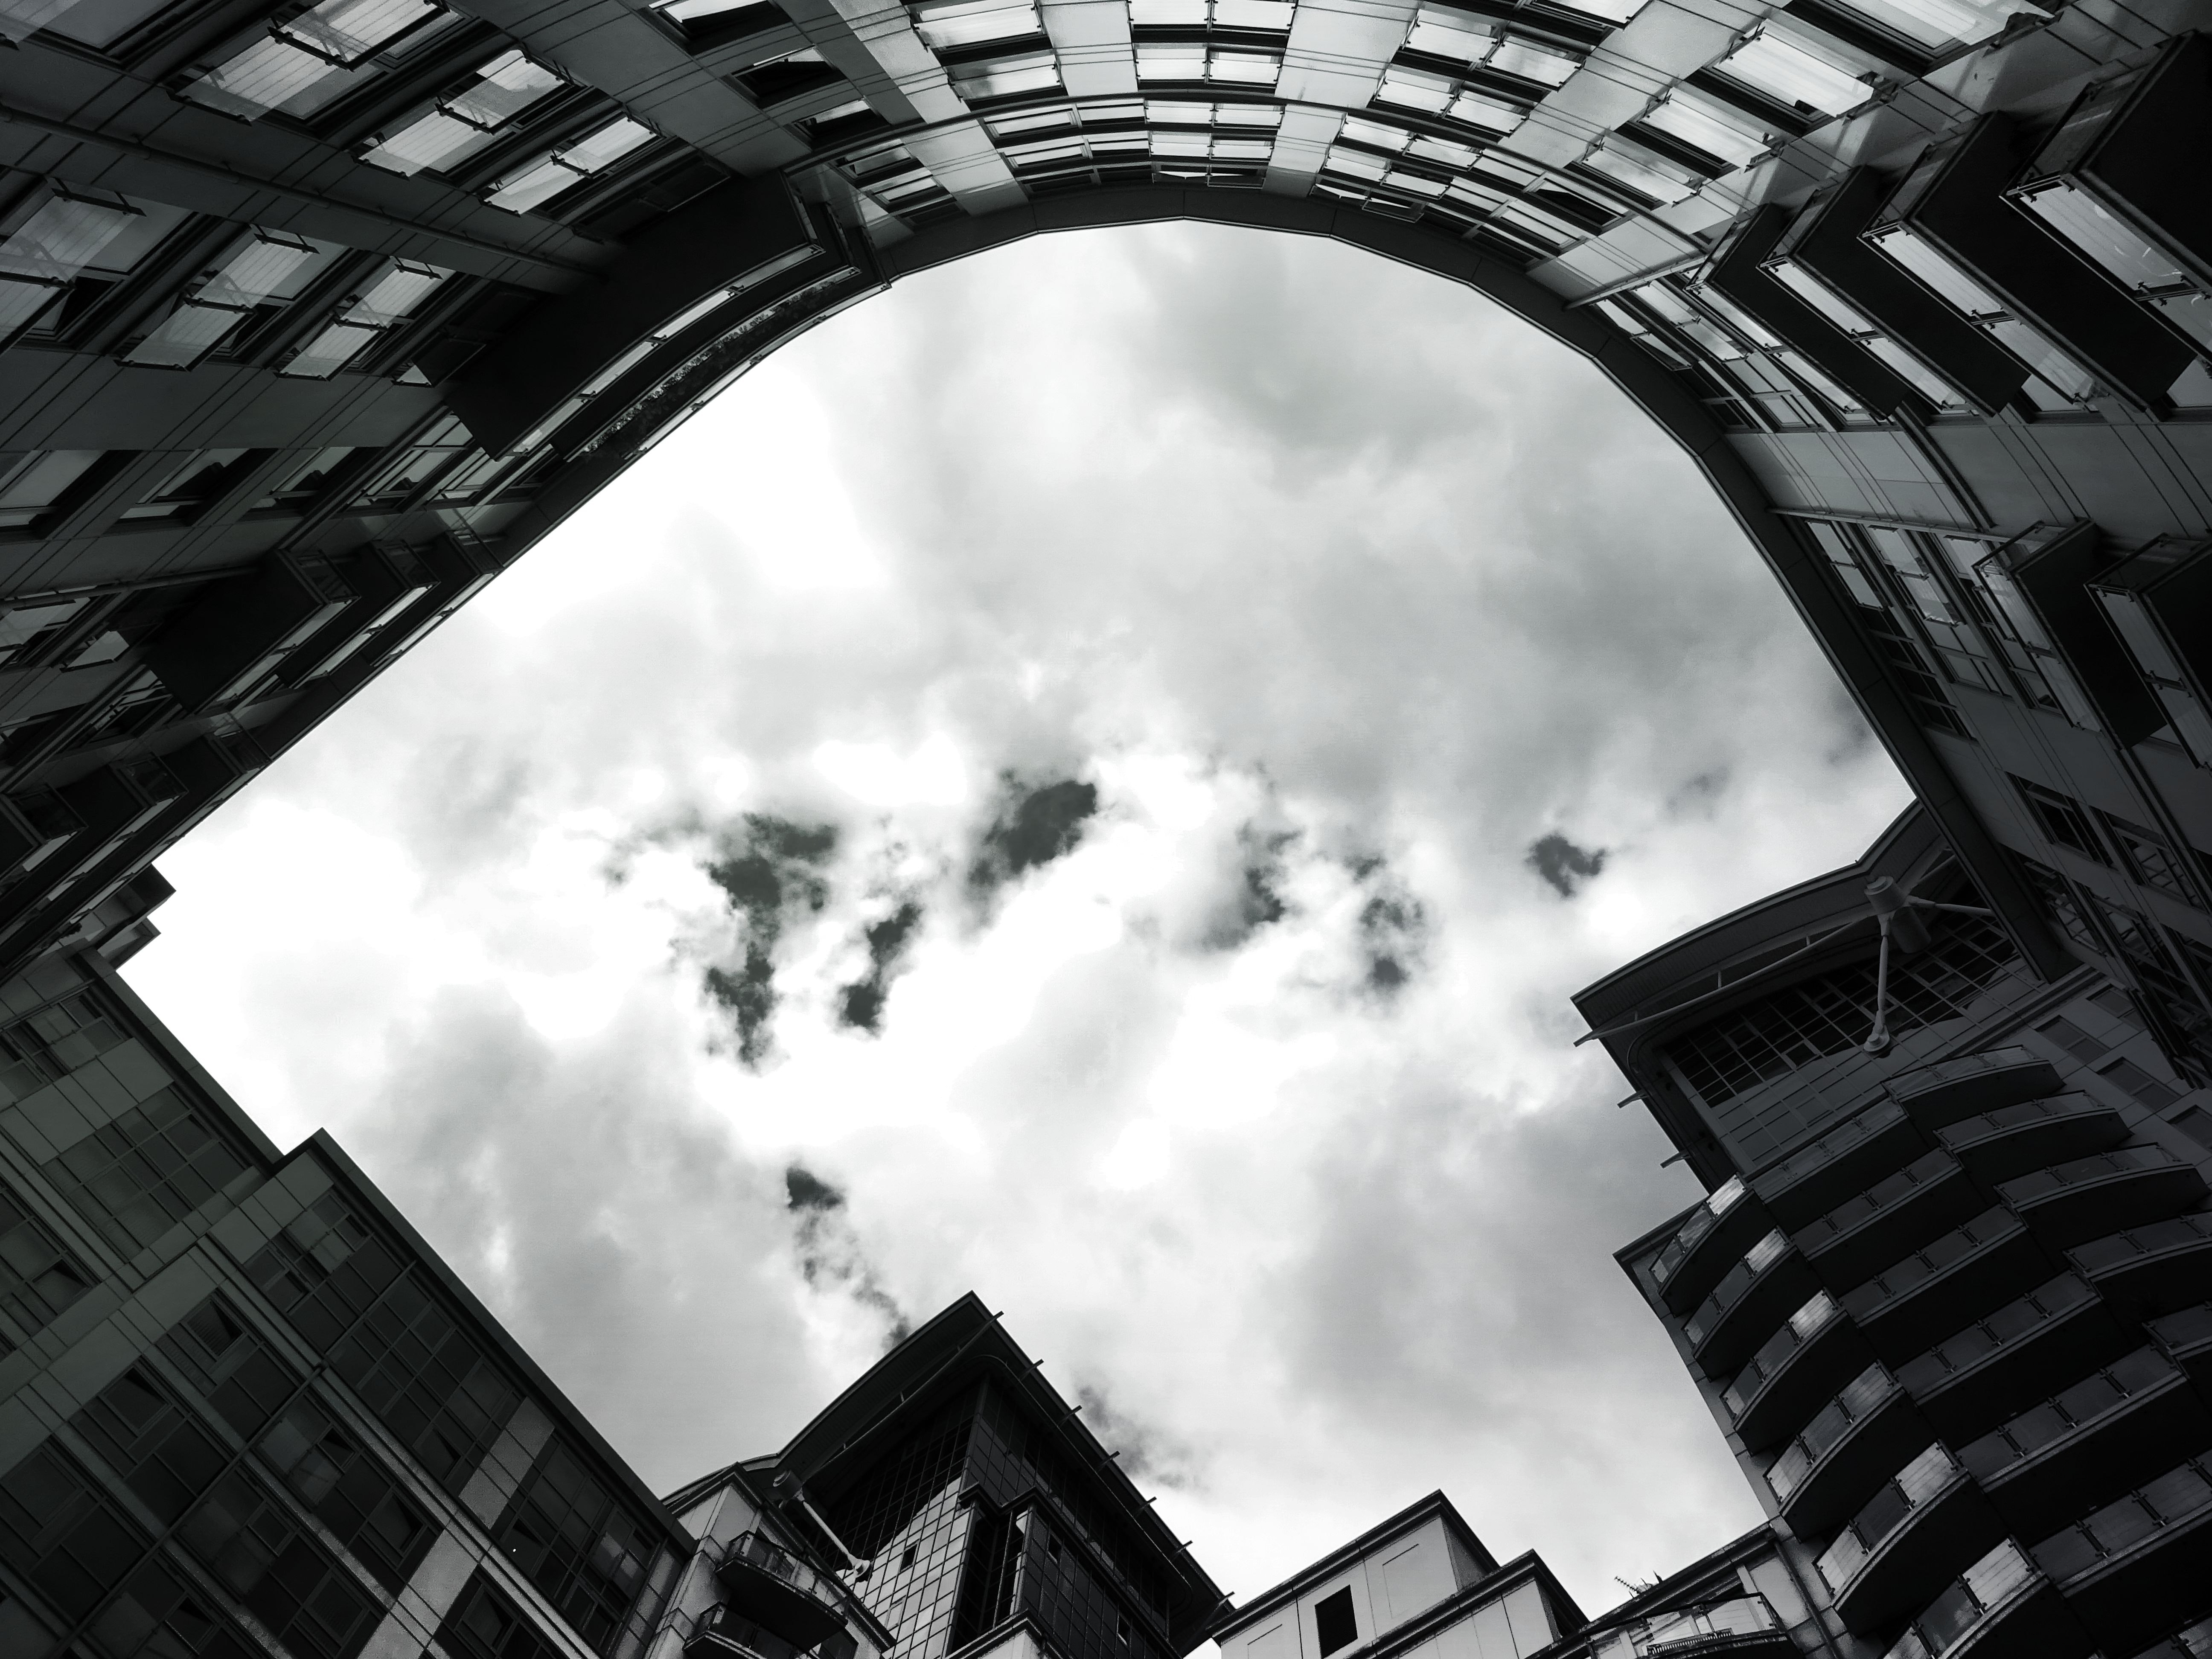
white, black, sky, black and white, monochrome, daytime, architecture, monochrome photography, cloud, urban area, metropolitan area, building, metropolis, city, line, skyscraper, photography, arch, stock photography, tree, symmetry, daylighting, reflection, world, tower block, window, circle, style, meteorological phenomenon, street, glass, house, downtown, Tints and shades, metal